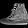
Label: Sneaker